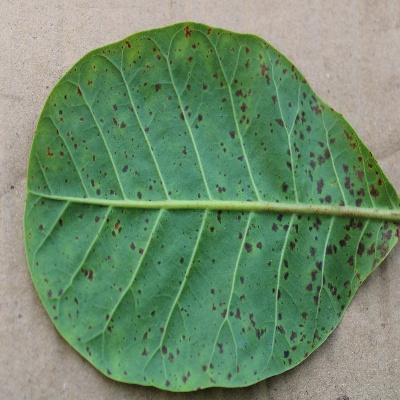
Crop: Cashew
Condition: anthracnose